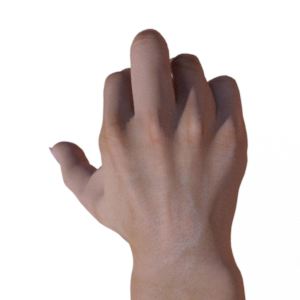
Label: rock